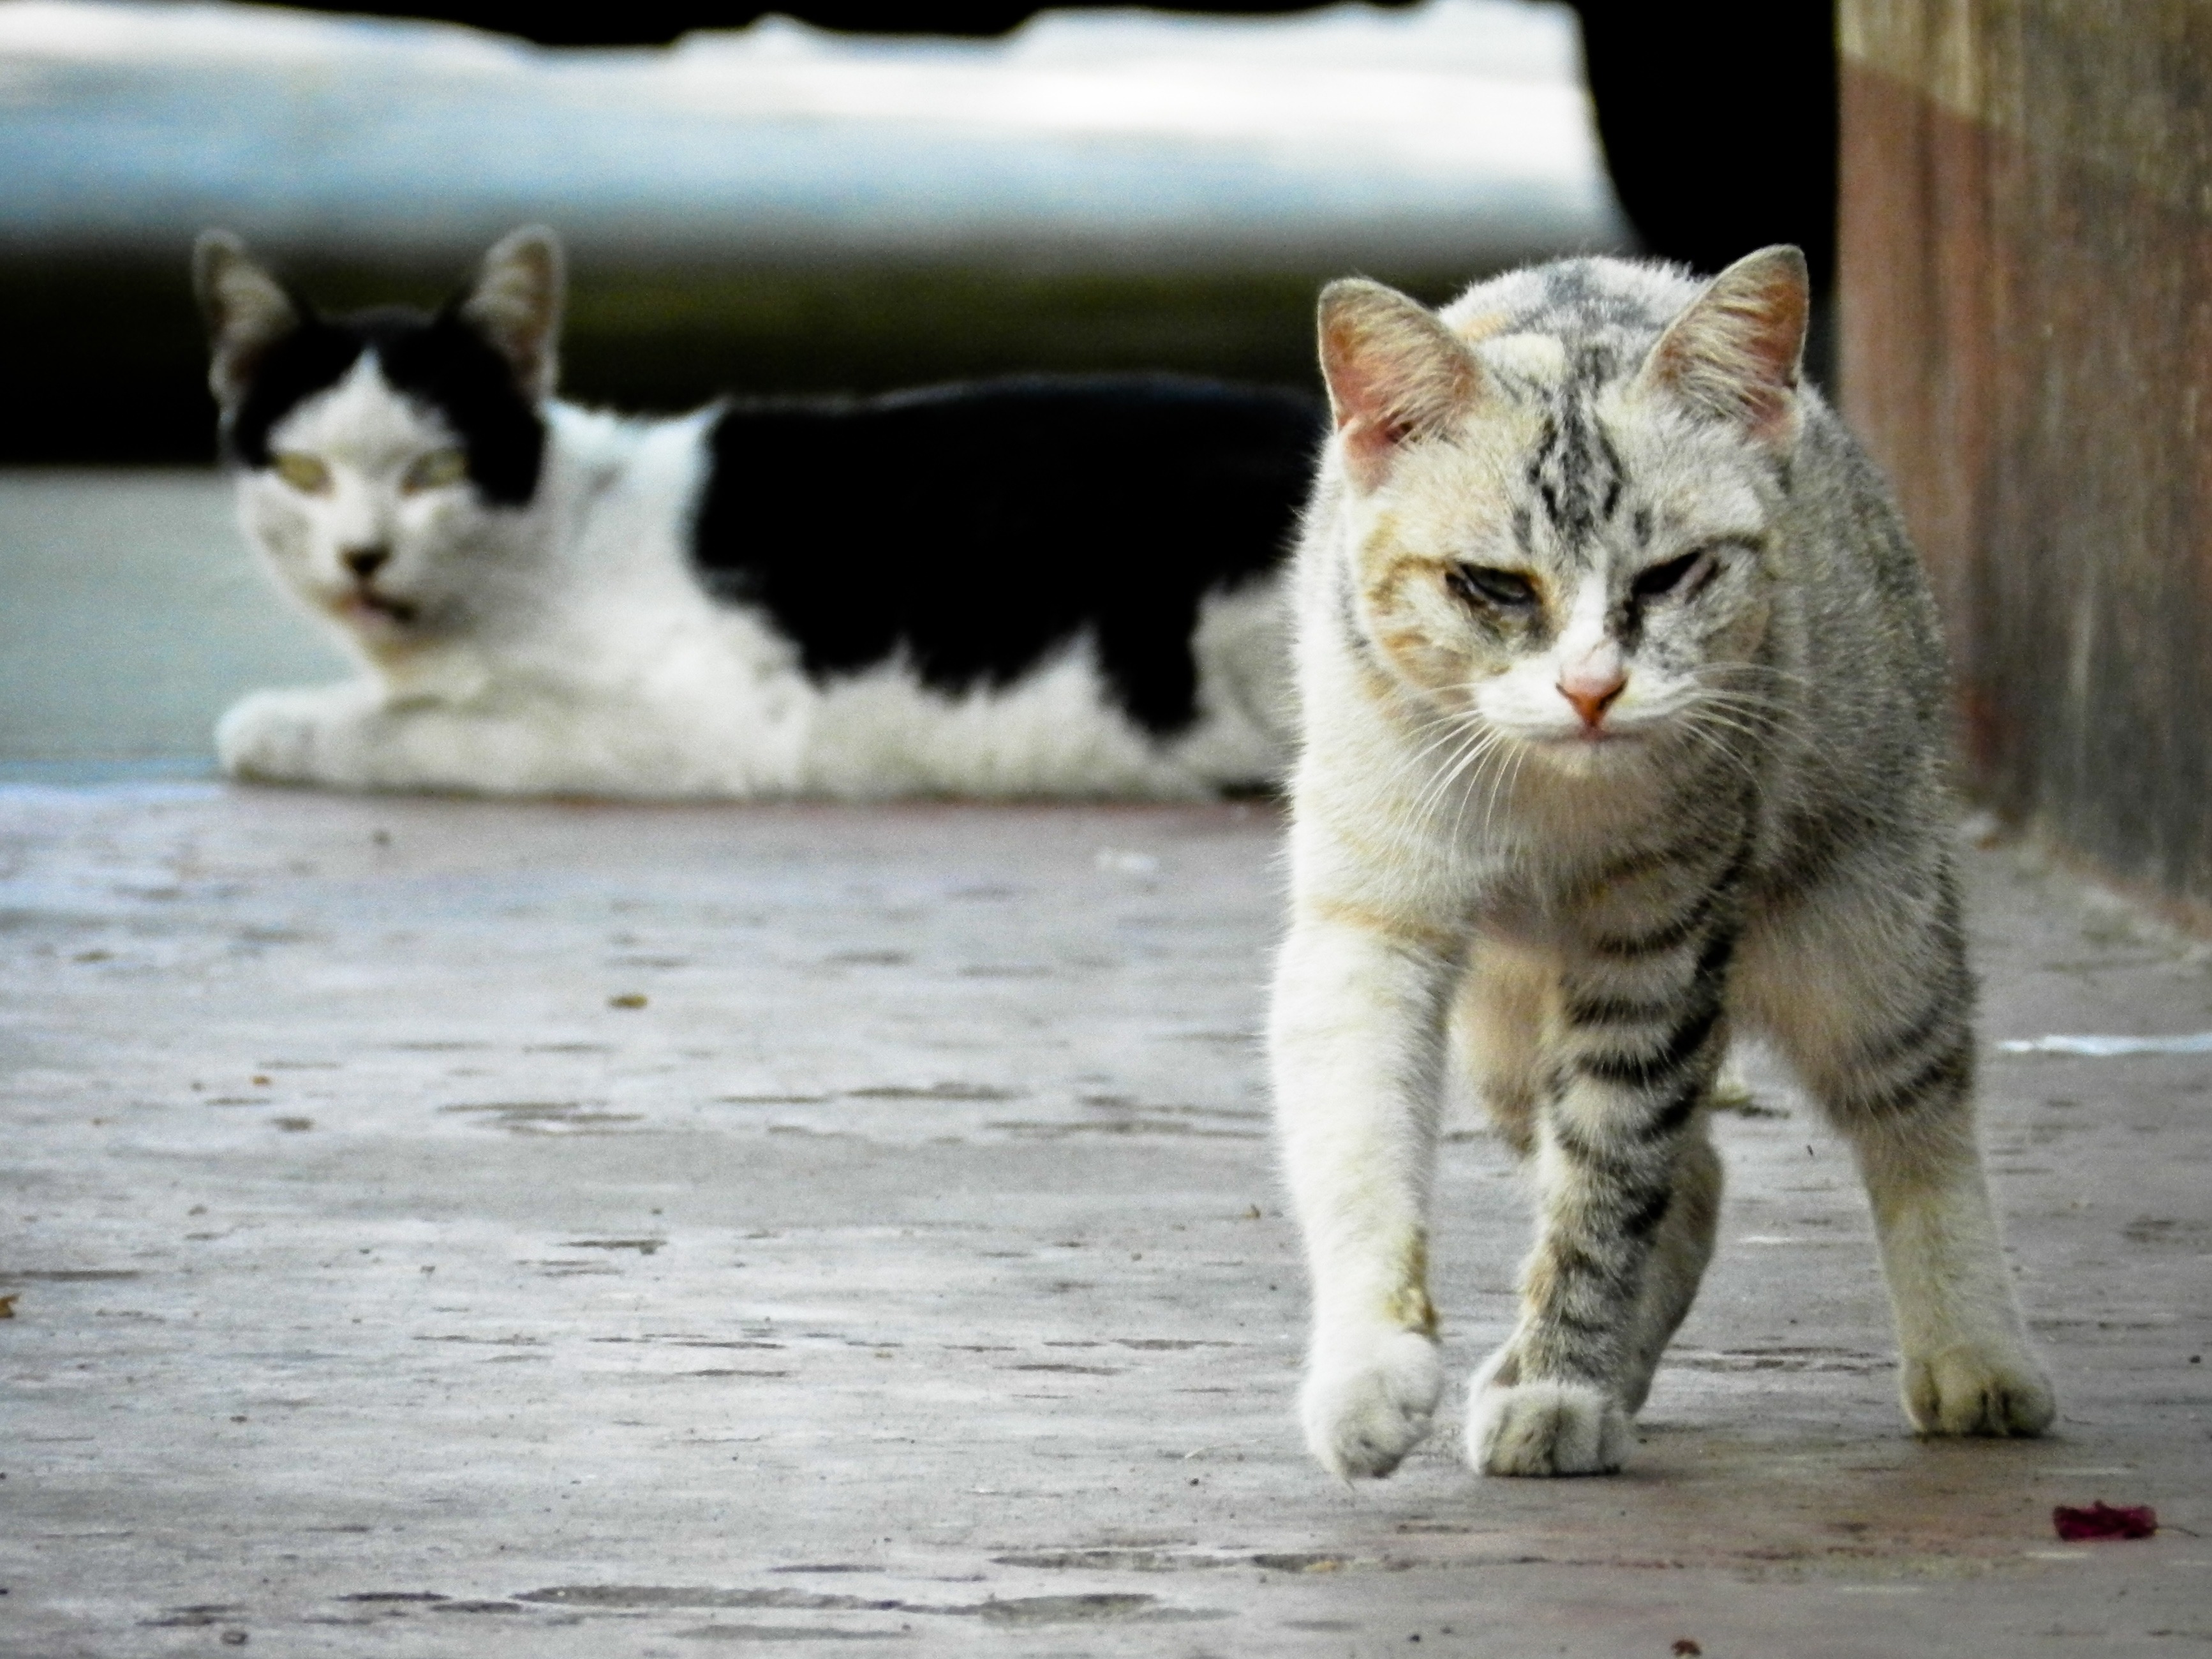
animal, wildlife, wild, fur, kitten, cat, feline, mammal, fauna, striped, outdoors, whiskers, homeless, vertebrate, stray, species, tabby cat, european shorthair, wild cat, stray cat, small to medium sized cats, cat like mammal, domestic short haired cat, pixie bob, american shorthair